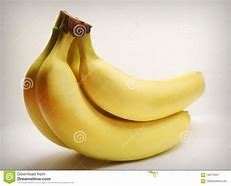
Label: banana